Portsmouth International Port

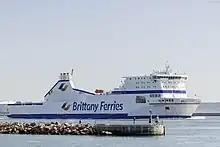
MV Cotentin, a Ro-Ro ferry operated by Brittany Ferries on freight services to Le Havre, France.

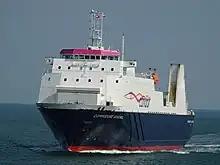
Commodore Goodwill, a Ro-Ro ferry operated by Condor Ferries on freight services to the Channel Islands.

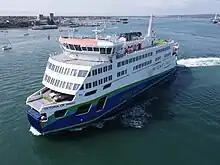
MV Victoria of Wight, a ferry operated by Wightlink, departing Portsmouth harbour.

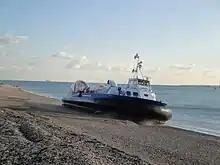
A Hovertravel service departing Southsea beach.

Ferry services to the Isle of Wight, operated by Wightlink, also depart from Portsmouth from other terminals within the city, away from Portsmouth International Port. The car ferry, which sails to Fishbourne, uses a dedicated terminal based in Old Portsmouth. In addition, a passenger catamaran service sails from Portsmouth Harbour railway station to Ryde Pier.